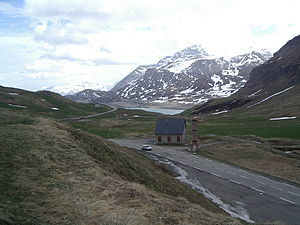
Col du Mont Cenis / Galleri
Mont Cenis er et bjerg og et bjergpas i Savoie i Frankrig, som danner grænsen mellem De cottiske og De grajiske Alper. Bjergpasset forbinder via rute D1006 mod NØ Maurienne-dalen i Frankrig med Susa-dalen mod SØ i Italien. Fra den Italienske side krydses passet af vejen SS25.